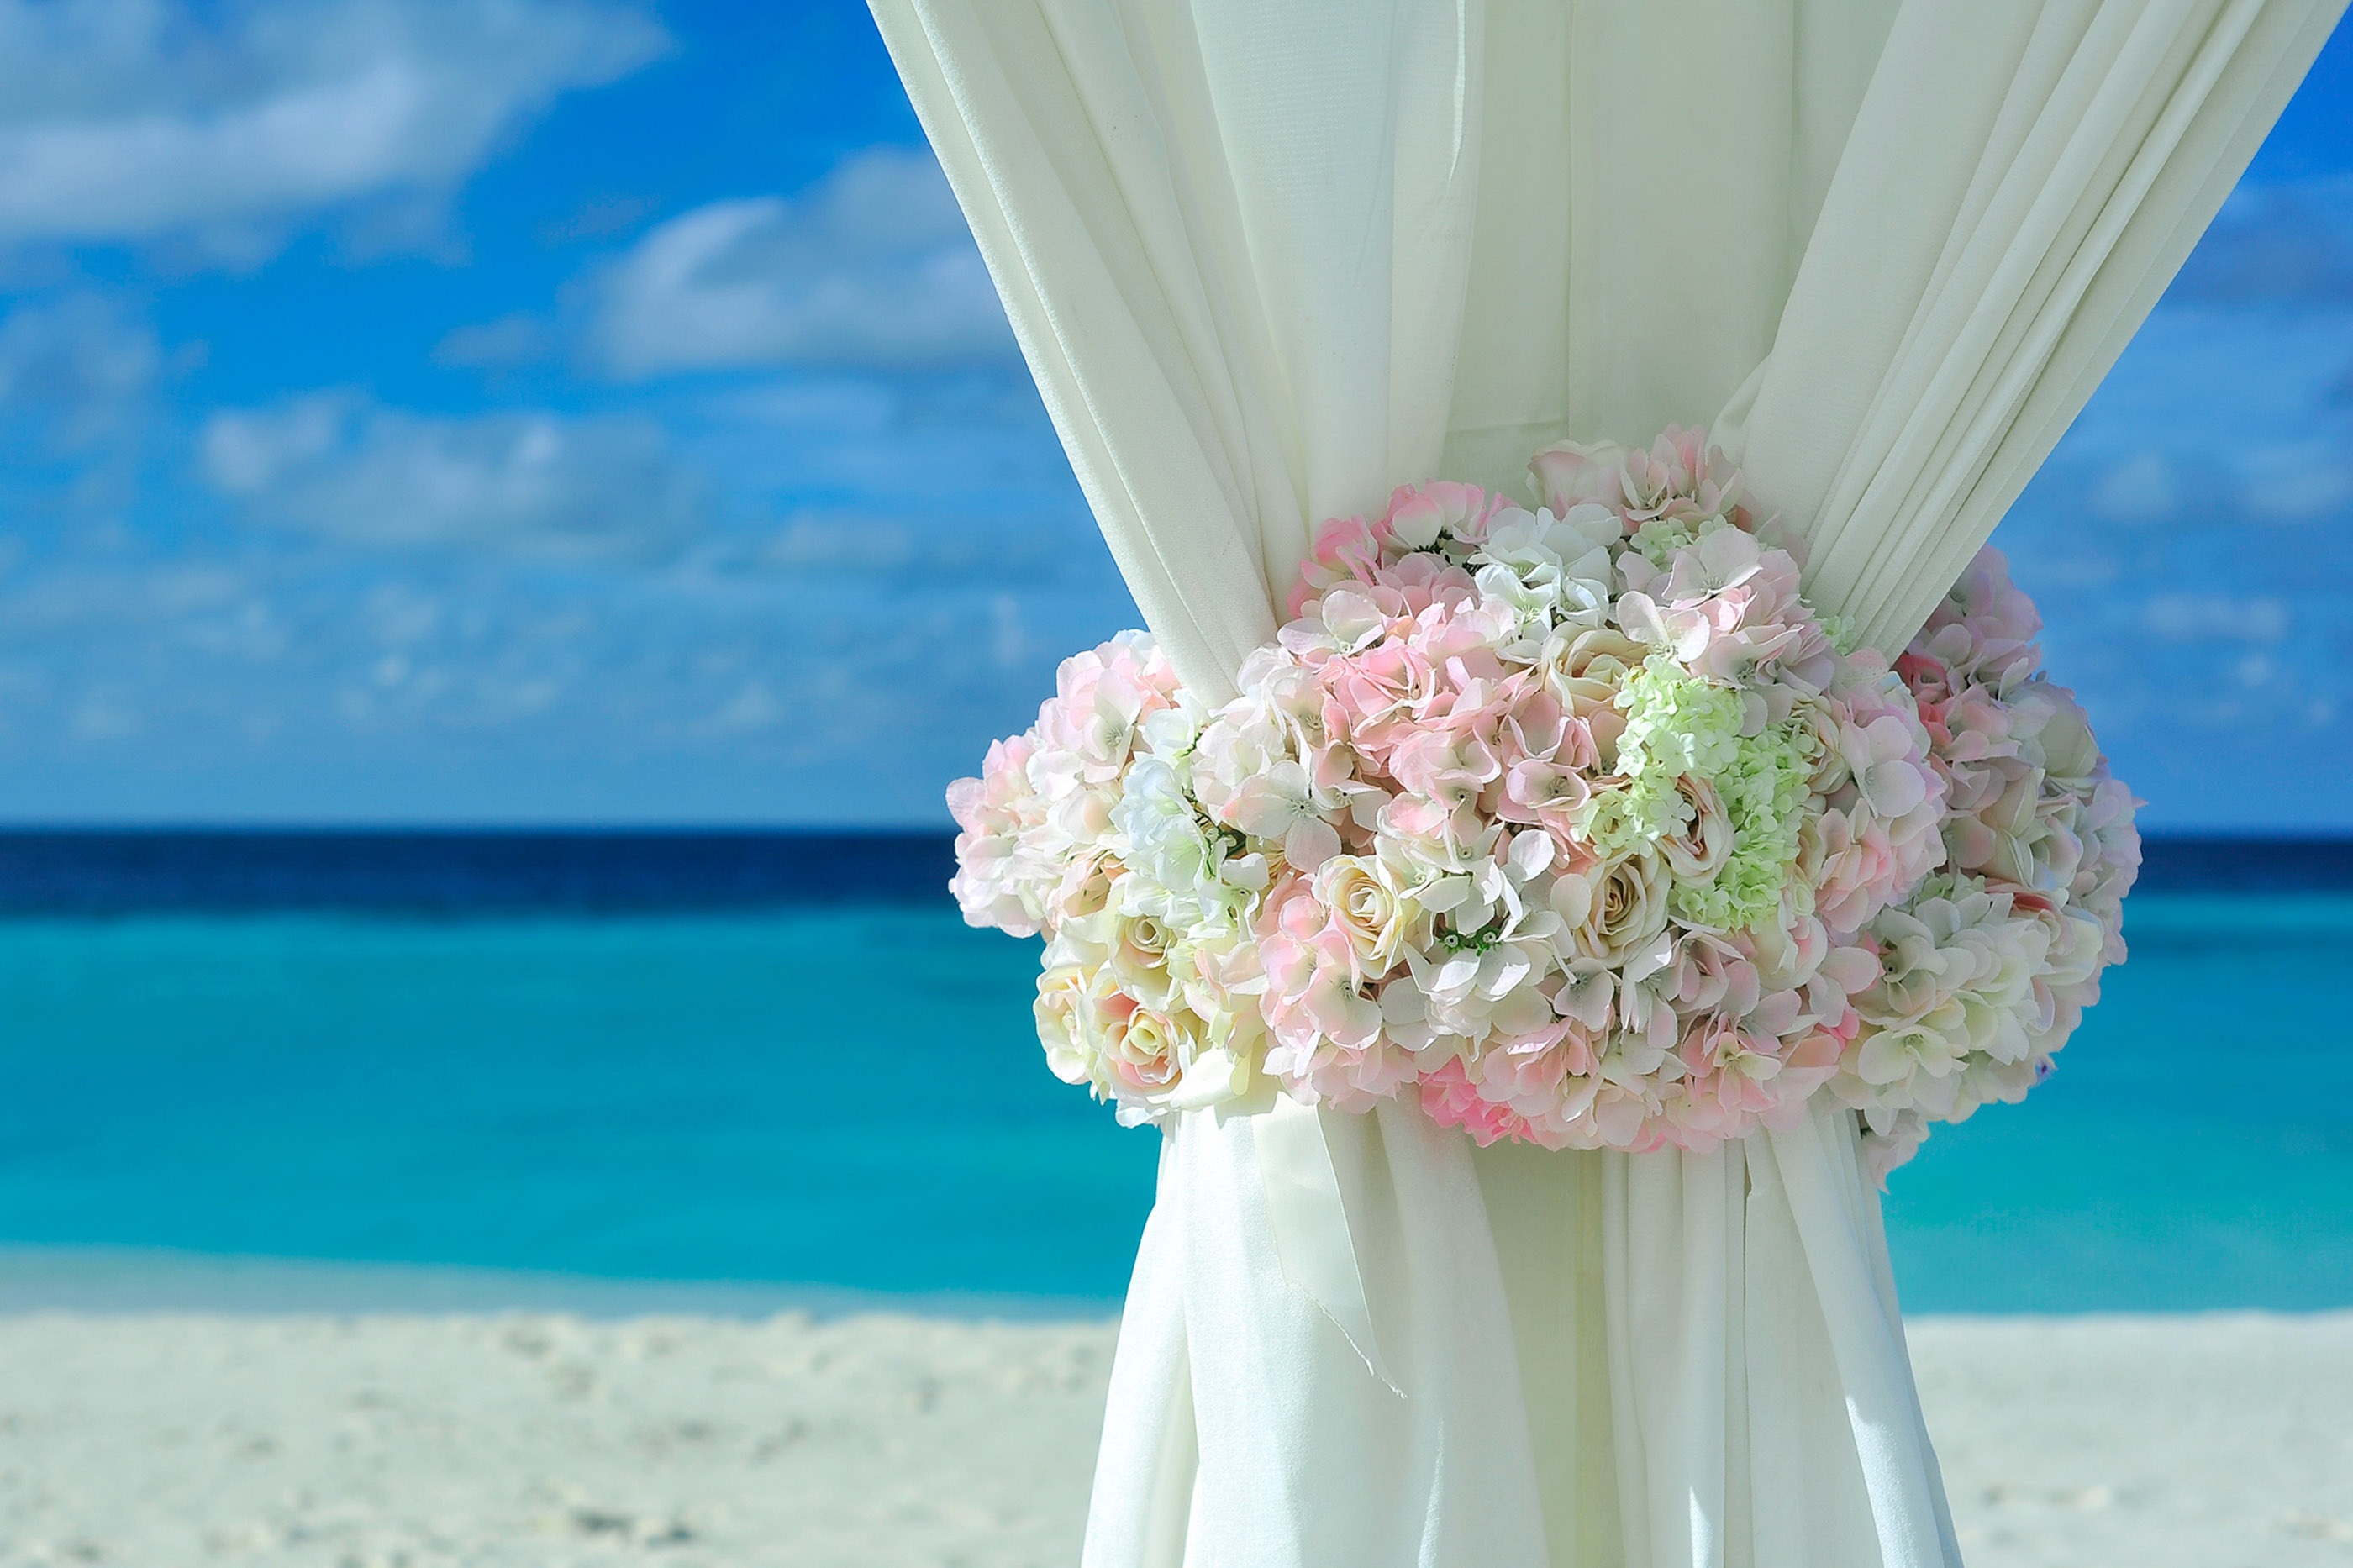
beach, sea, water, sand, ocean, plant, woman, flower, petal, summer, tropical, curtain, island, blue, set, seashore, wedding, wedding dress, bride, flowers, outdoors, ceremony, dress, turquoise, resort, decorations, floristry, gown, flower bouquet, floral design, flower arranging, bridal clothing, Wedding Setup